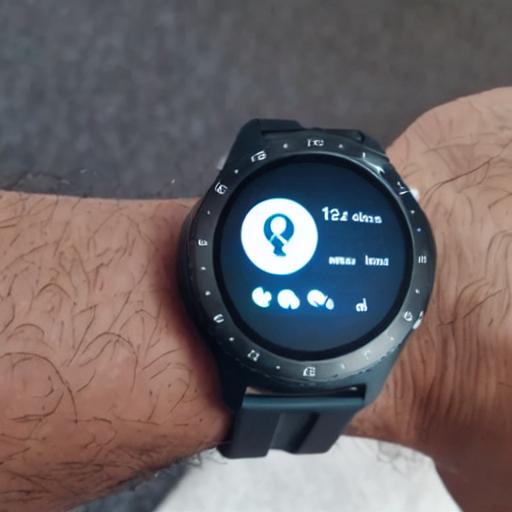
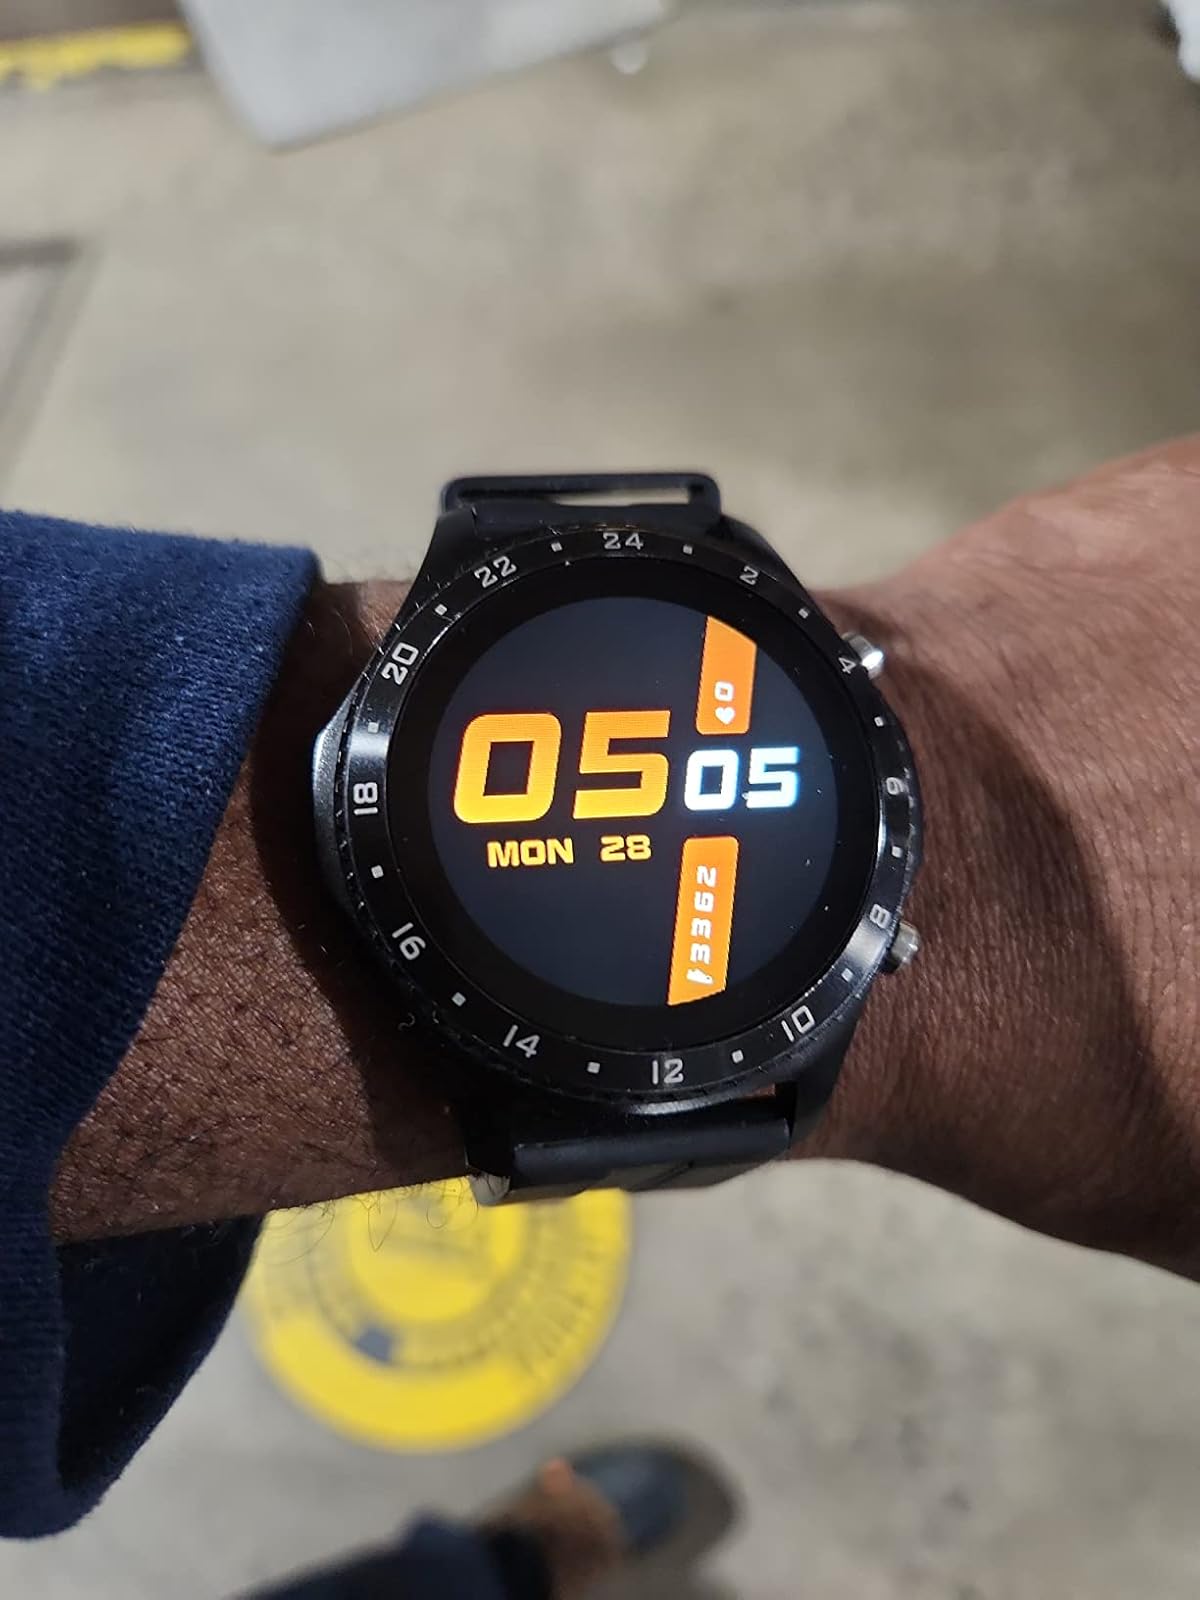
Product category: smartwatch
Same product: no